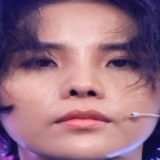
ca sĩ Vũ Cát Tường